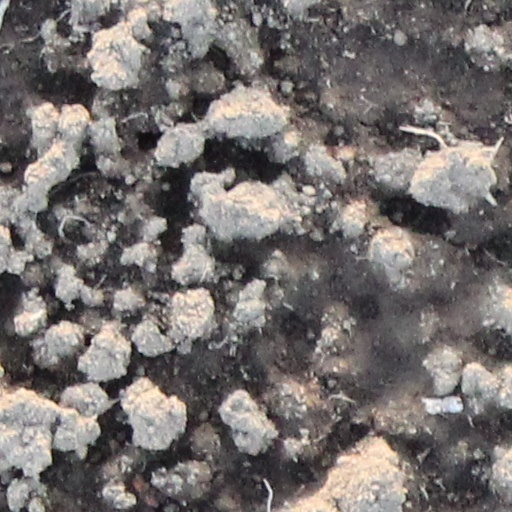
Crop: wheat